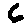
Label: 6